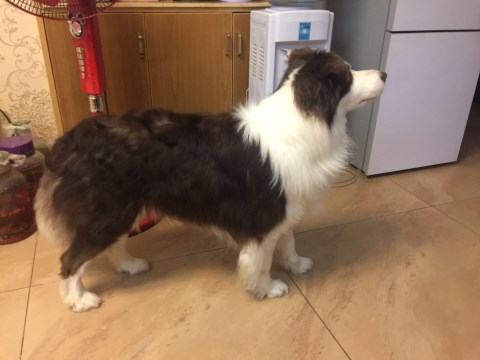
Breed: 2594-n000109-Border_collie